Interstate 64

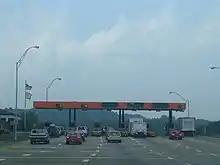
Tollbooths on the West Virginia Turnpike

I-64 travels for within the state of West Virginia, passing by the major cities of Huntington, Beckley, and Lewisburg and directly through the capital city of Charleston. It has only two major junctions within the state: I-77 in Charleston and in Beckley. It also crosses the Kanawha River a total of four times in a stretch (twice west of Charleston, immediately before entering the downtown Charleston area, then approximately east of downtown Charleston in Kanawha City).